Dave Mustaine

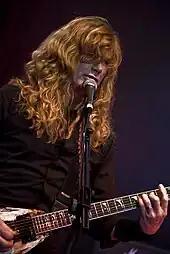
Mustaine in 2009

As the tour behind "Risk" soldiered on, Al Pitrelli replaced Friedman on the road. In April, the new lineup entered the studio to begin work on a new album a couple of months before they officially parted ways with Capitol Records. The summer was spent on the road with Anthrax and Mötley Crüe. Capitol released a compilation album in the fall, "", featuring two brand new (and more metal-leaning) songs, "Dread and the Fugitive Mind" was one of the brand new songs and appeared on the next studio album the following year. With a new deal in place with Sanctuary Records, Megadeth returned to the studio toward the end of the year to finish their album and on New Year's Eve, played a show in Anchorage, Alaska.